Herzogenaurach

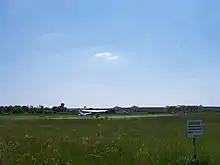
Herzogenaurach Airfield

Herzogenaurach was the location of a military airfield beginning in the 1930s. The airfield was originally designed as an airfield by a French architect and constructed by the (Air Force), named (German pilot school). Initially, the post was limited in its use as a Hitler youth training school due to limitations imposed by the Versailles Treaty after World War I.